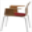
Label: chair